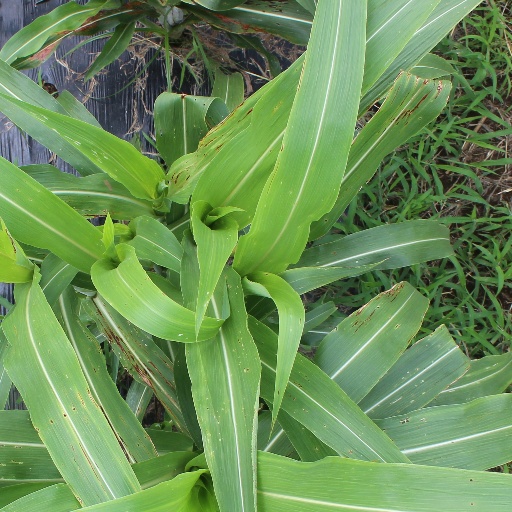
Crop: sorghum